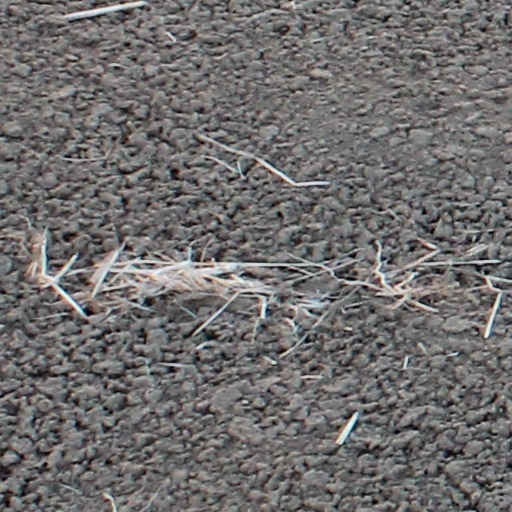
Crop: wheat